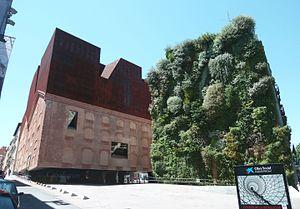
Patrick Blanc né le 3 juin 1953 à Issy-les-Moulineaux est biologiste, botaniste, chercheur au CNRS. Il invente en 1986 les murs végétalisés.